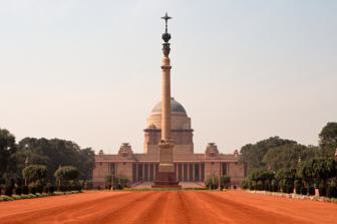
Building: Jaipur Column
Country: India
Year built: 1930
Monument in New Delhi Jaipur Column as seen from the Iron Gate with Rashtrapati Bhavan (Behind). The Jaipur Column is a monumental column in the middle of the courtyard in front of Rashtrapati Bhavan , the presidential residence in New Delhi , Delhi , India. In 1912 Madho Singh II , the Maharaja of Jaipur , offered to sponsor its construction to commemorate the 1911 Delhi Durbar and the transfer of the capital of India from Calcutta to New Delhi . The column was designed by the architect Sir Edwin Lutyens . In 1920, Lutyens submitted his design for the column to the Royal Academy of Arts in London, as his diploma work for his election as a fellow of the academy. The structure was completed in 1930, it was contracted by Sir Sobha Singh . The column is predominantly made of cream sandstone, with red sandstone used for the base. At the top there is an egg surmounted by a bronze lotus flower and a six-pointed glass star. These are supported by a steel shaft running through the column's entire length. Different sources give the height as 145 feet (44 m) or 148 feet (45 m). There are bas-reliefs around the base, designed by the British sculptor Charles Sargeant Jagger . Jagger also designed the elephants carved into the walls around the courtyard, as well as the statue of George V, Emperor of India which formerly stood under the canopy next to India Gate . Evening view with light display On the base there is an inscription, with wording supplied by Lord Irwin , the Viceroy of India : In thought faith In word wisdom In deed courage In life service So may India be great This was a modification of the wording originally proposed by Lutyens: Endow your thought with faith Your deed with courage Your life with sacrifice So all men may know The greatness of India An egg surmounted by a bronze lotus flower and a six-pointed glass Star of India emblem The first stones were led by The king Emperor George The Fifth and his consort Queen Mary on the 15 December 1911 Bas-reliefs around the base showing the coat of arms of the Emperor of India, designed by the British sculptor Charles Sargeant Jagger As per writeup on the column- Madho Singh II , the Maharaja of Jaipur , offered to sponsor its construction to commemorate the 1911 Delhi Durbar and the transfer of the capital of India from Calcutta to Delhi Notes